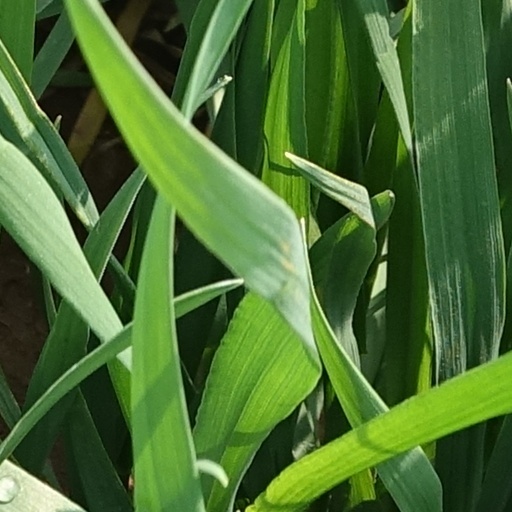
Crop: wheat